Tet offensive battle of Cholon and Phu Tho Racetrack

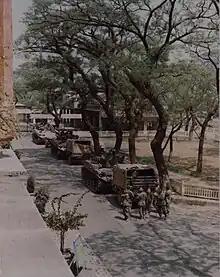
US armored vehicles at Phu Tho Racetrack, 9 February 1968

The US/ARVN forces now supported by helicopter gunships began blasting the VC in the Racetrack's concrete stadium building with 106-mm recoilless rifle fire while also engaging them with machine gun and rifle fire. By late afternoon the VC abandoned the Racetrack, exfiltrating in three-man groups into the residential neighbourhood to the west, pursued by the Rangers and Republic of Vietnam National Police.